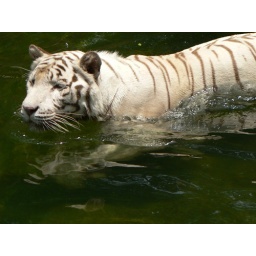
white tiger in water